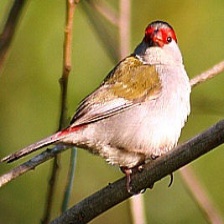
Species: RED BROWED FINCH
Scientific name: NEOCHMIA TEMPORALIS
ImageNet parent category: house_finch